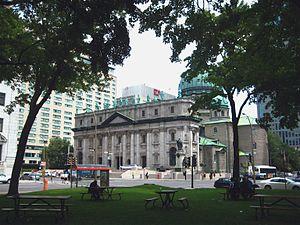
Cathédrale Marie-Reine-du-Monde, vue du square Dorchester, Montréal